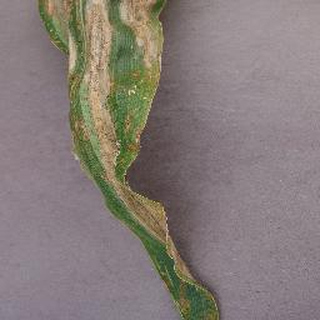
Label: corn_northern_leaf_blight